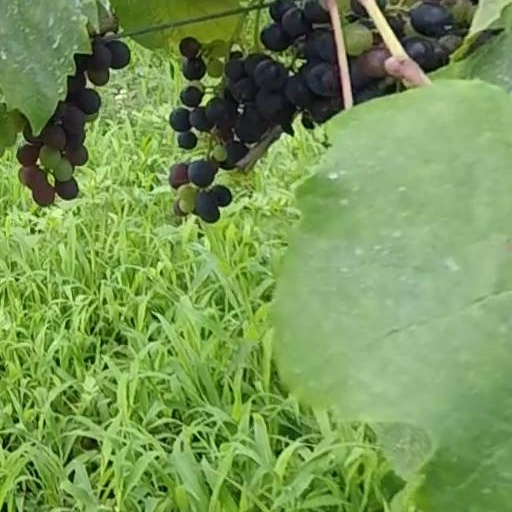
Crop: grape